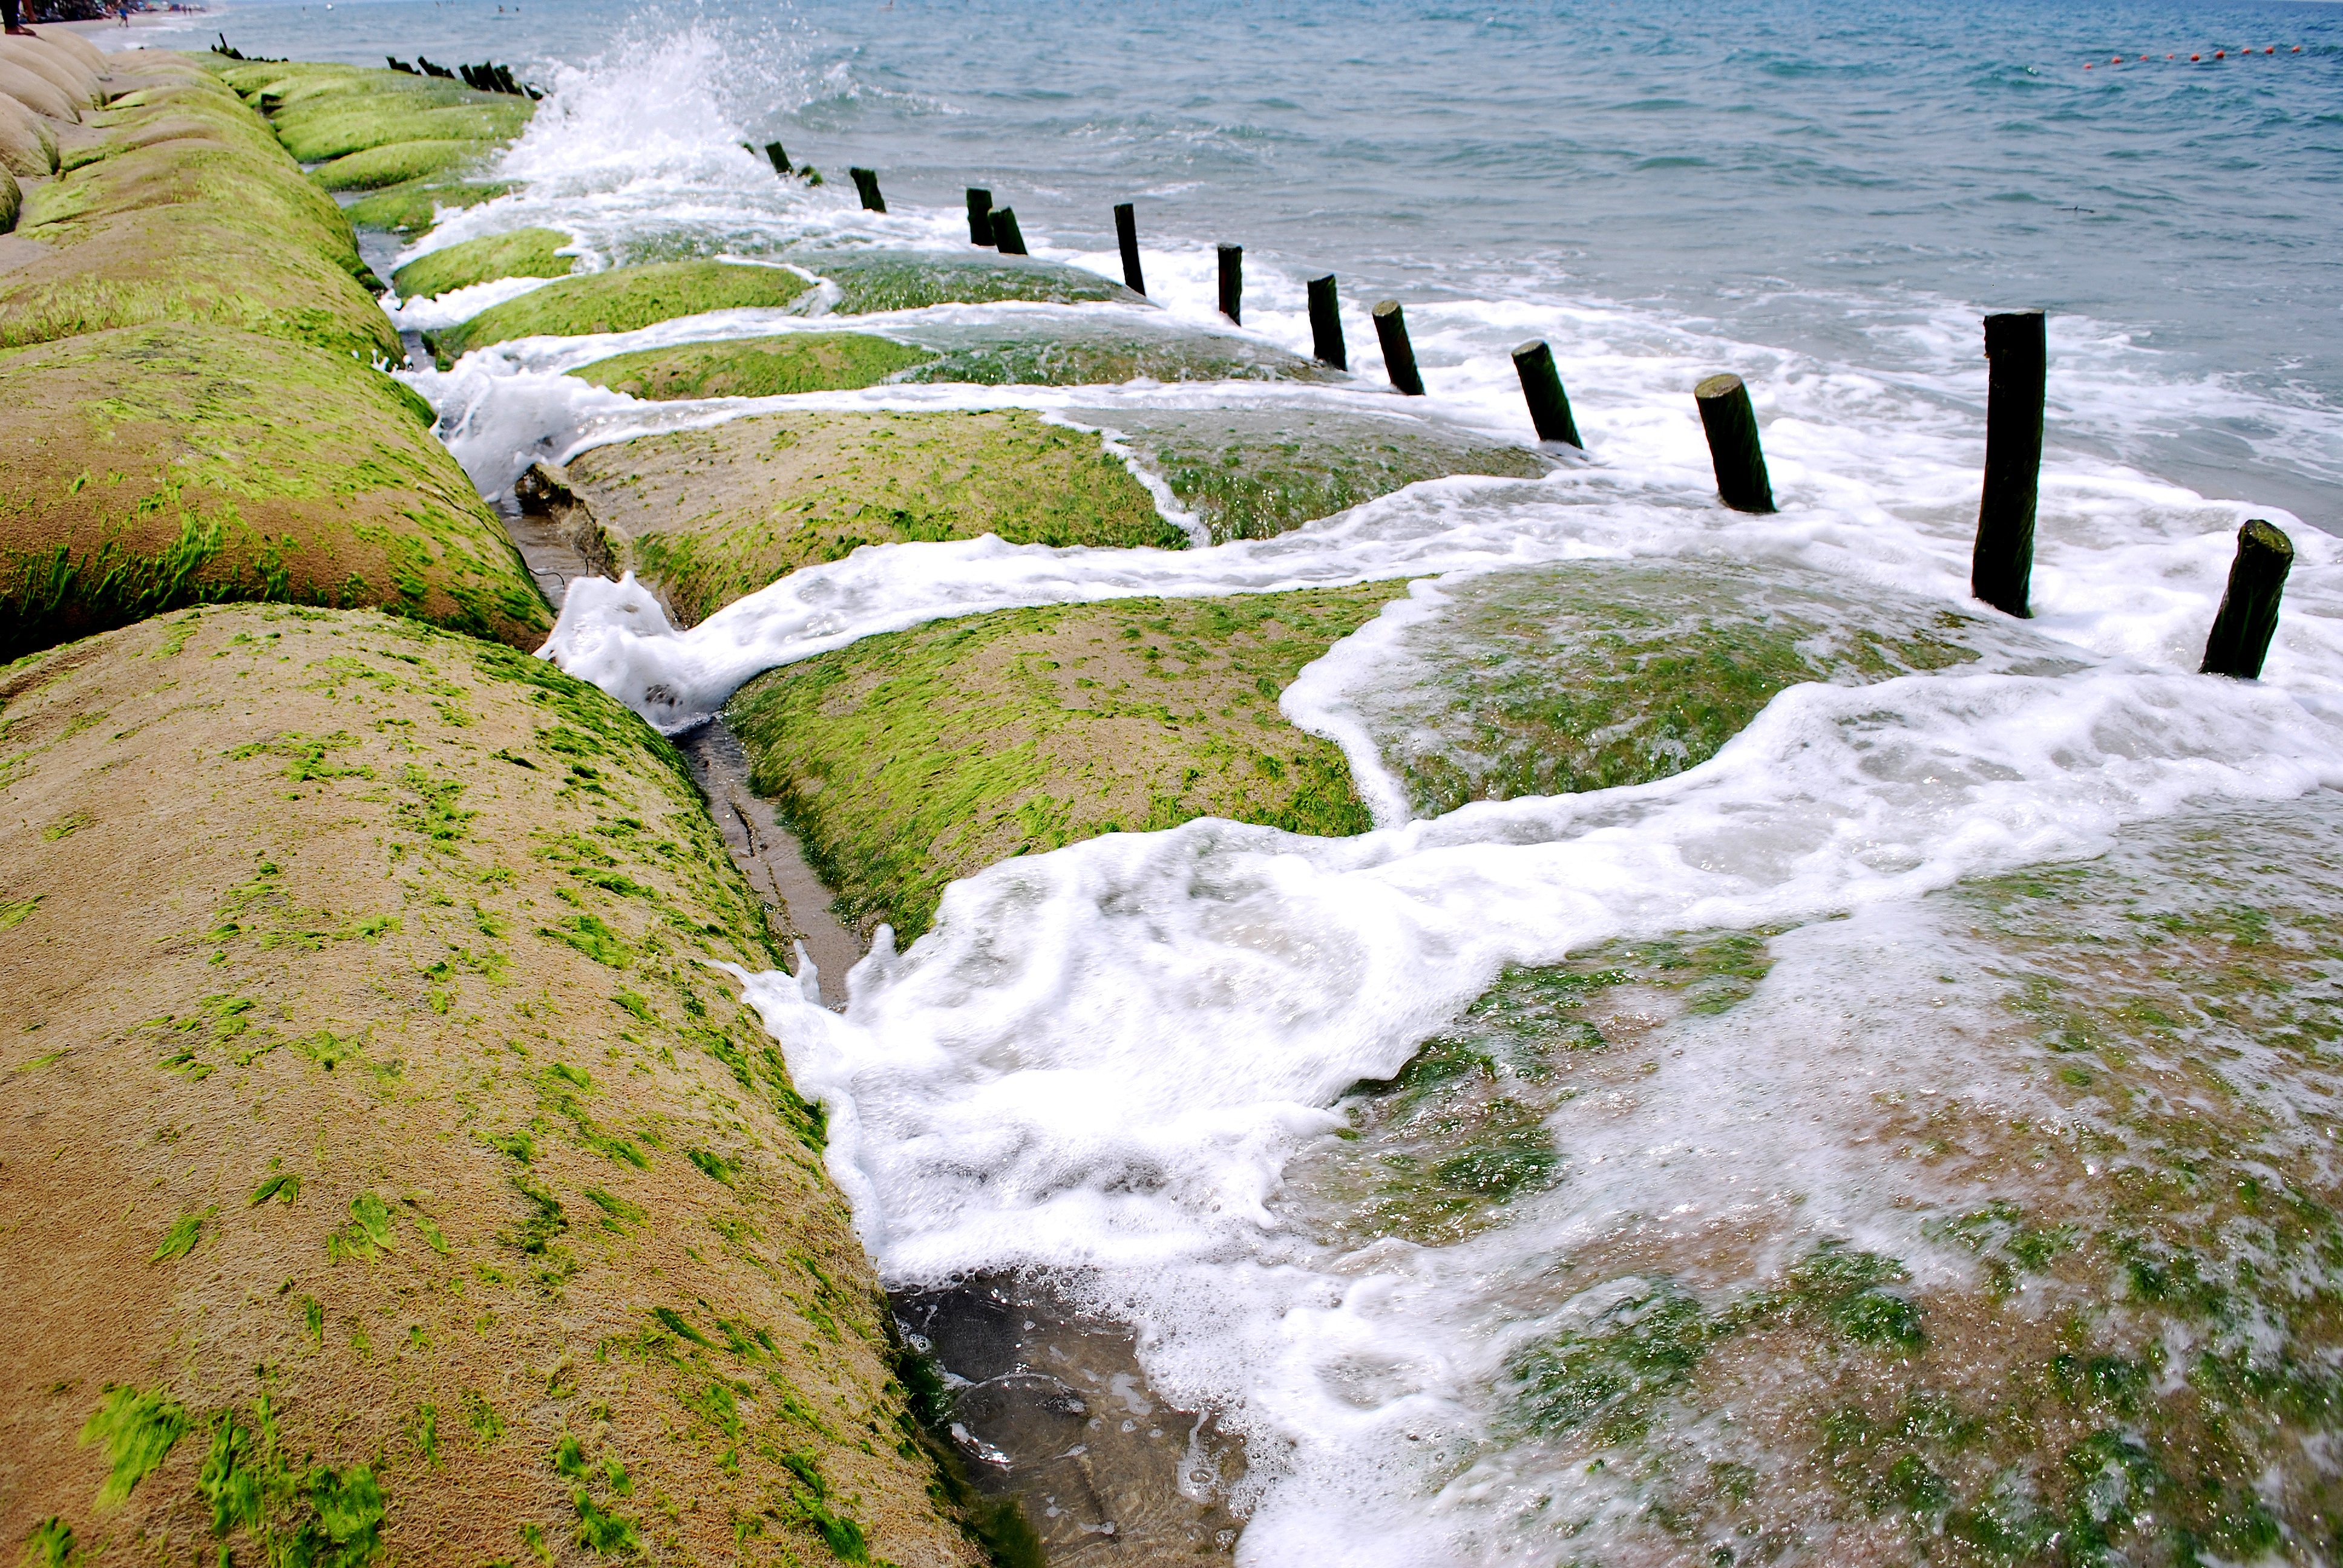
sea, coast, water, rock, shore, wave, river, travel, foam, stream, rapid, body of water, vietnam, water feature, the sea, sea foam, hoi, ocean waves, the beautiful sea, hoi an travel, dai, cua dai beach, cua dai hoi an vietnam, as silk